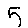
Label: 5